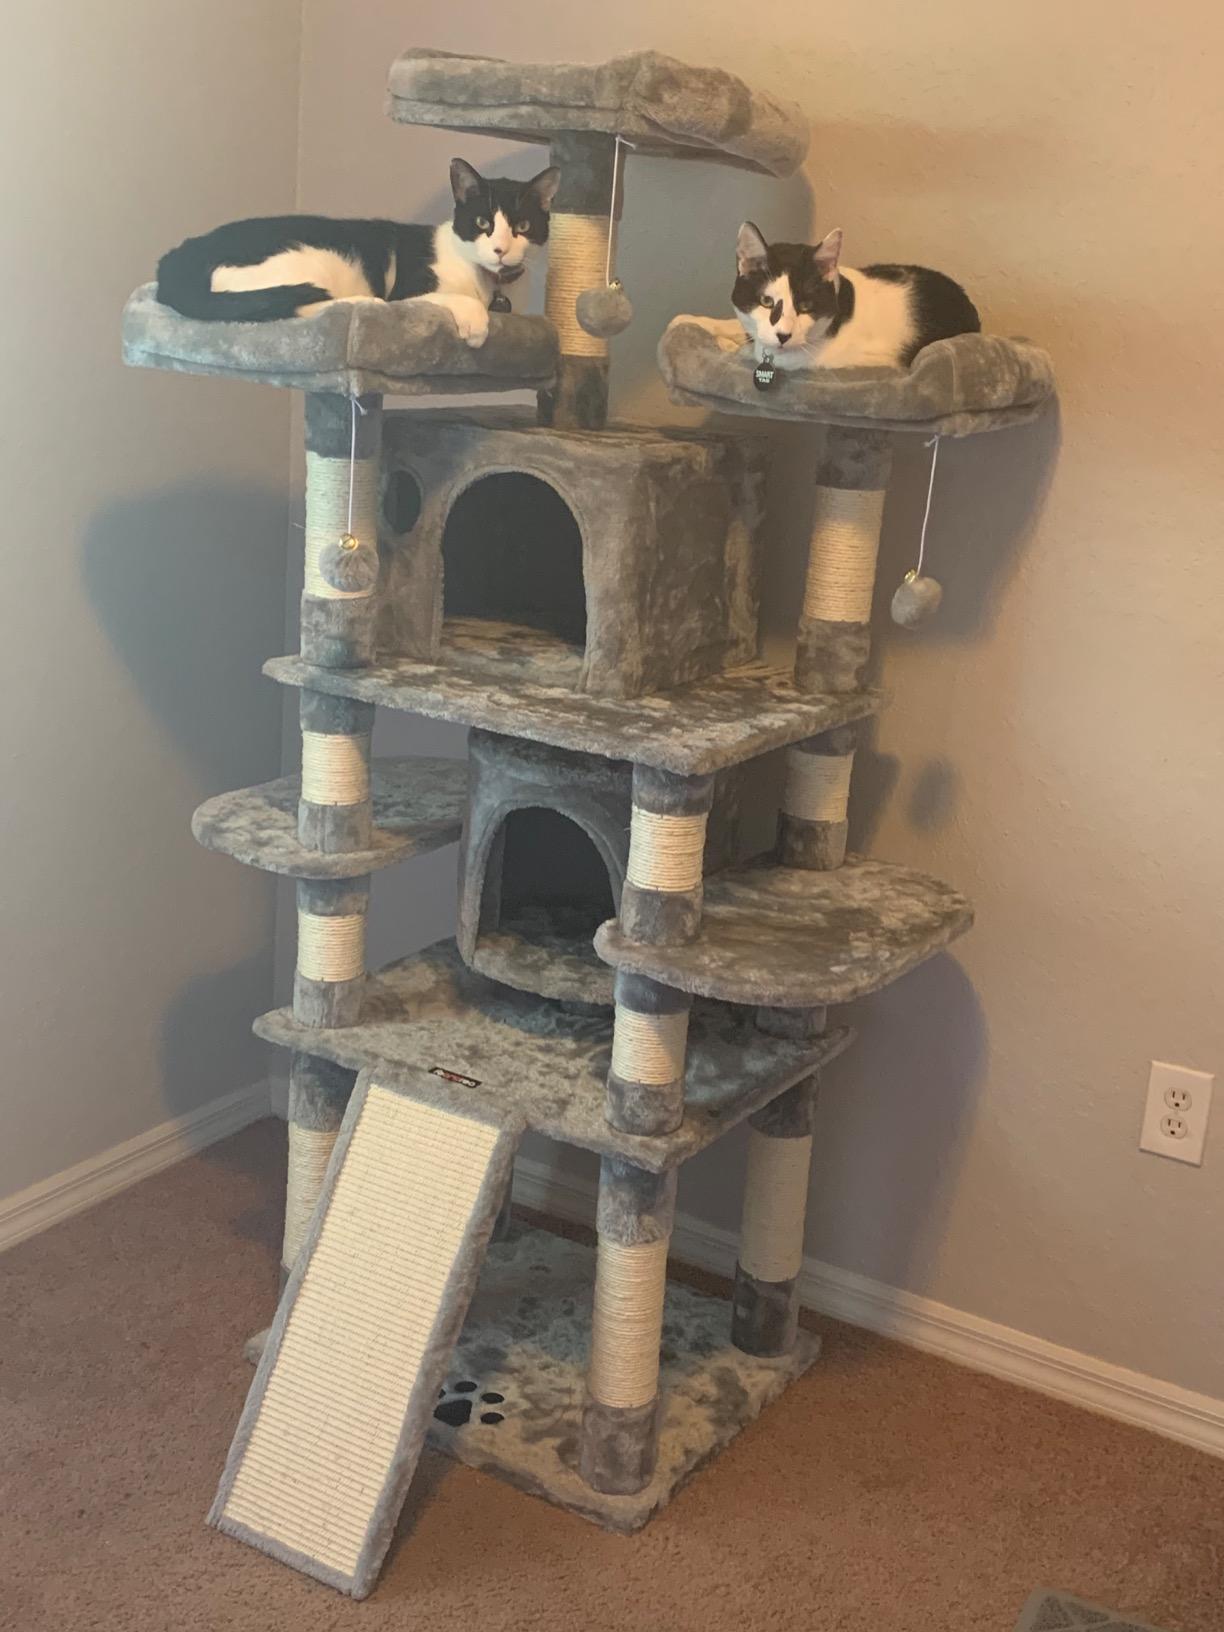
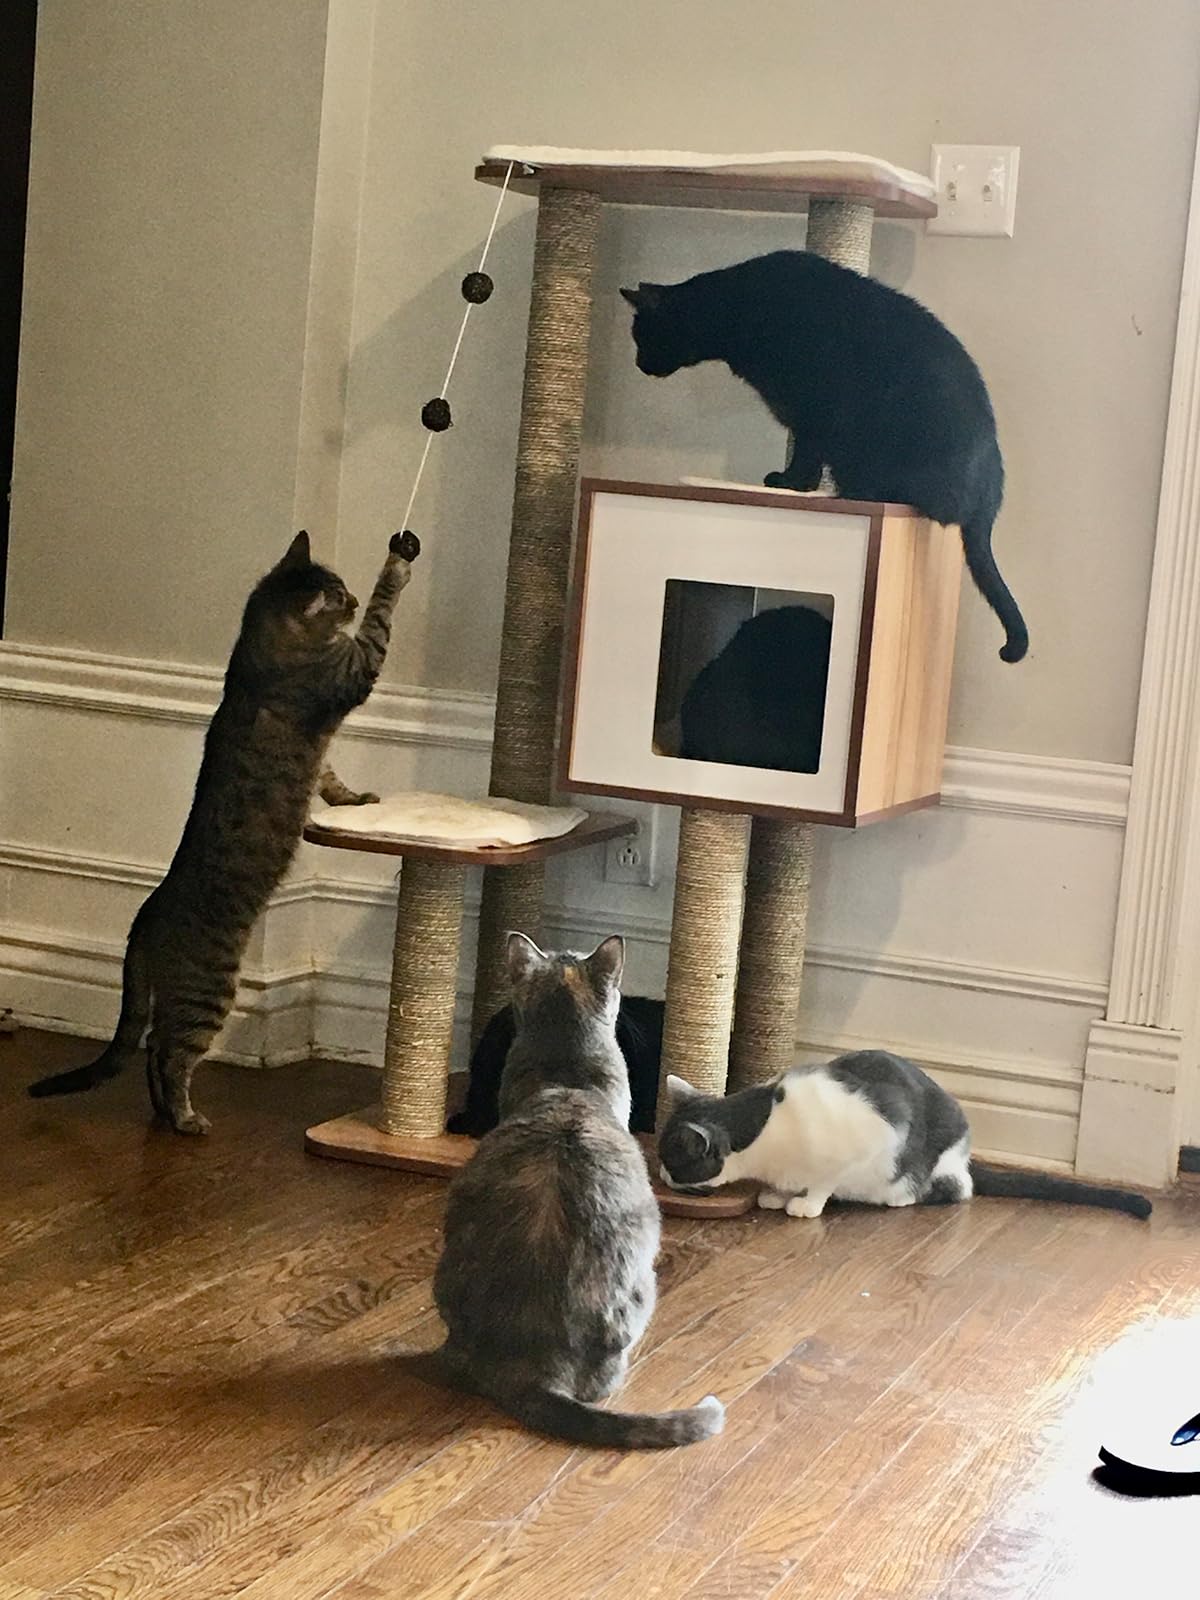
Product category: items_cat tree
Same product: no